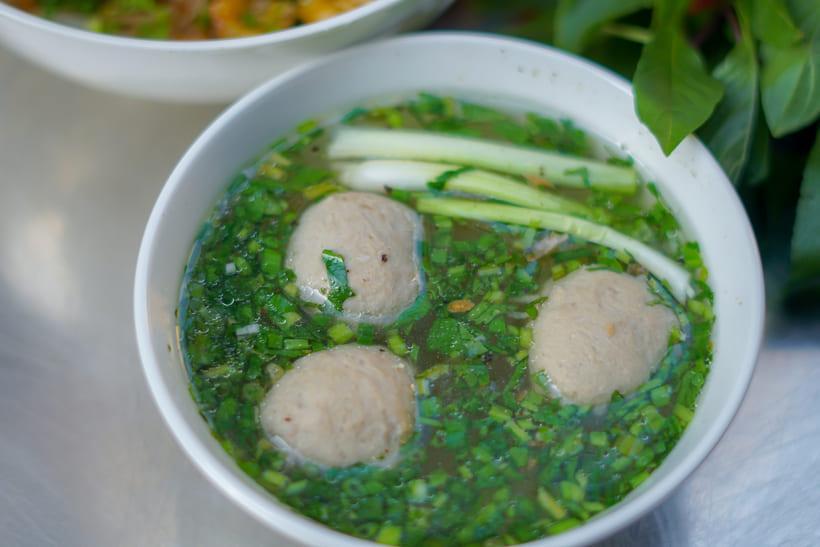
ở trong món ăn có sự xuất hiện của rất nhiều hành